Government of Nevada

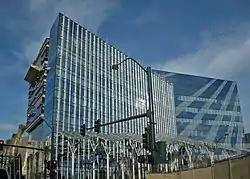
Las Vegas City Hall

Incorporated towns in Nevada, known as cities, are given the authority to legislate anything not prohibited by law. A recent movement has begun to permit home rule in incorporated Nevada cities to give them more flexibility and fewer restrictions from the legislature.